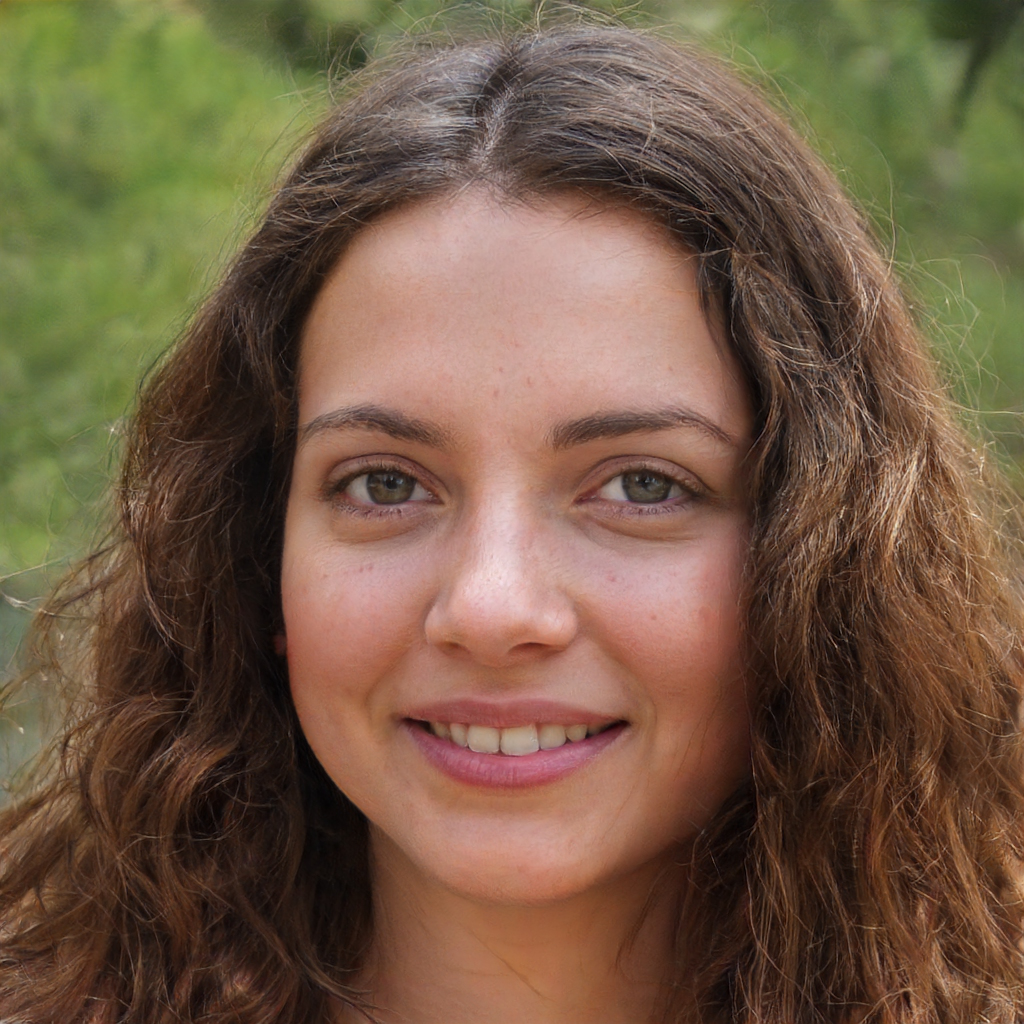
Label: Colored